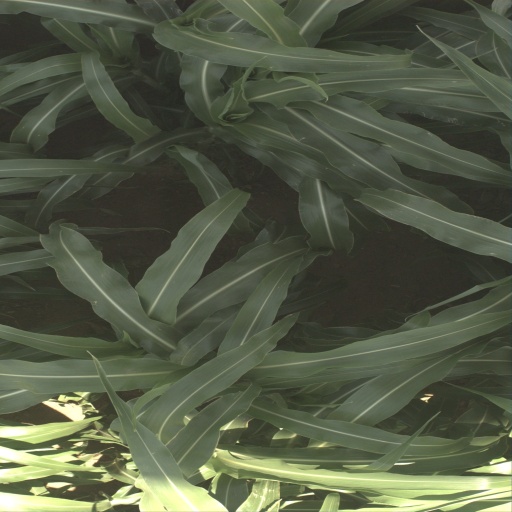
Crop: sorghum